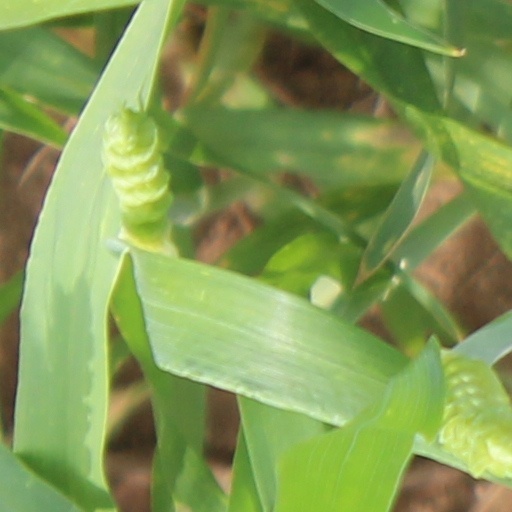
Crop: wheat